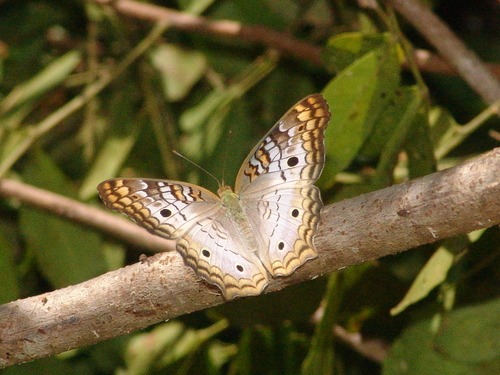
Scientific name: Anartia jatrophae
Common name: White peacock
Family: Nymphalidae
Order: Lepidoptera
Pollinator type: Primary pollinator
Habitat: Gardens, parks, and open areas
Geographic range: Southern United States to Argentina
Conservation status: Least Concern